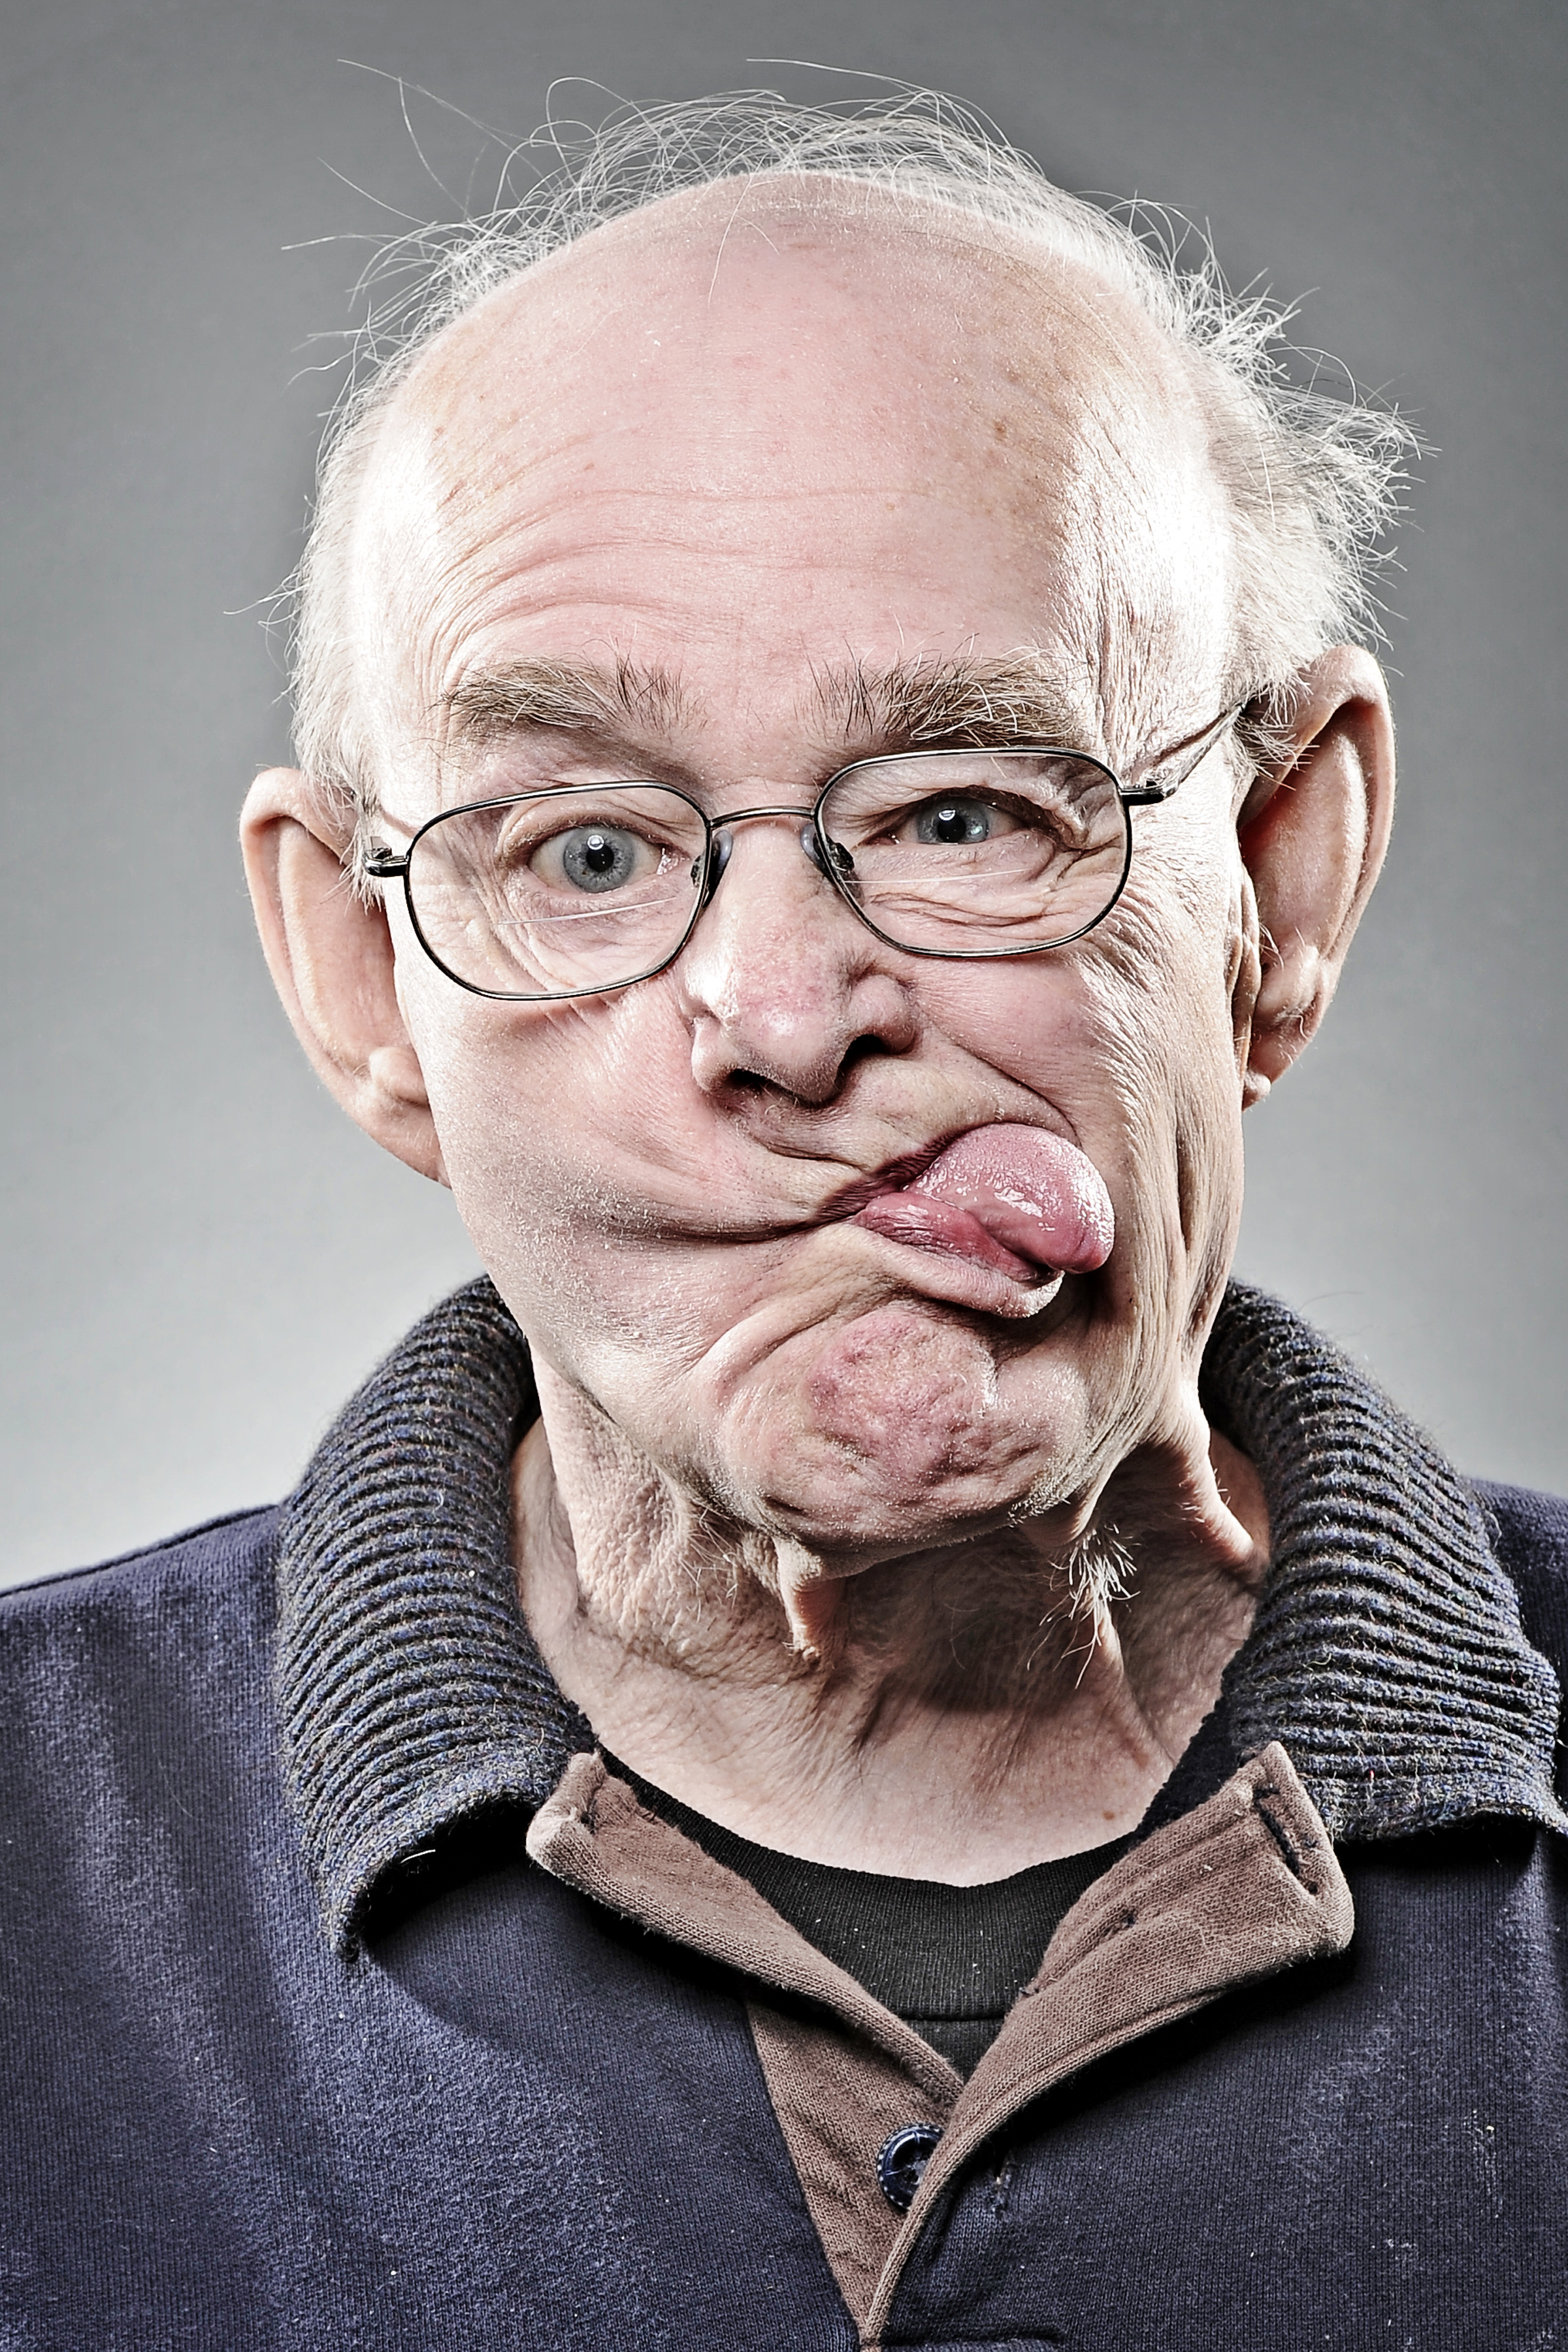
Portrait style: Real Portrait